Rairangpur

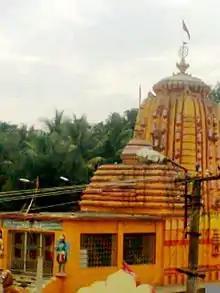
Lord Jagannath Temple-Rairangpur

Rairangpurians follow a moderate rural lifestyle, living in peace and harmony and celebrating various religious festivals together.